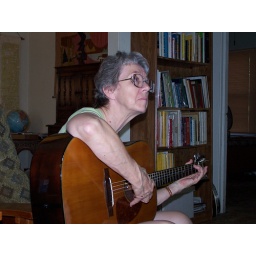
Playing guitar at home in 2005.